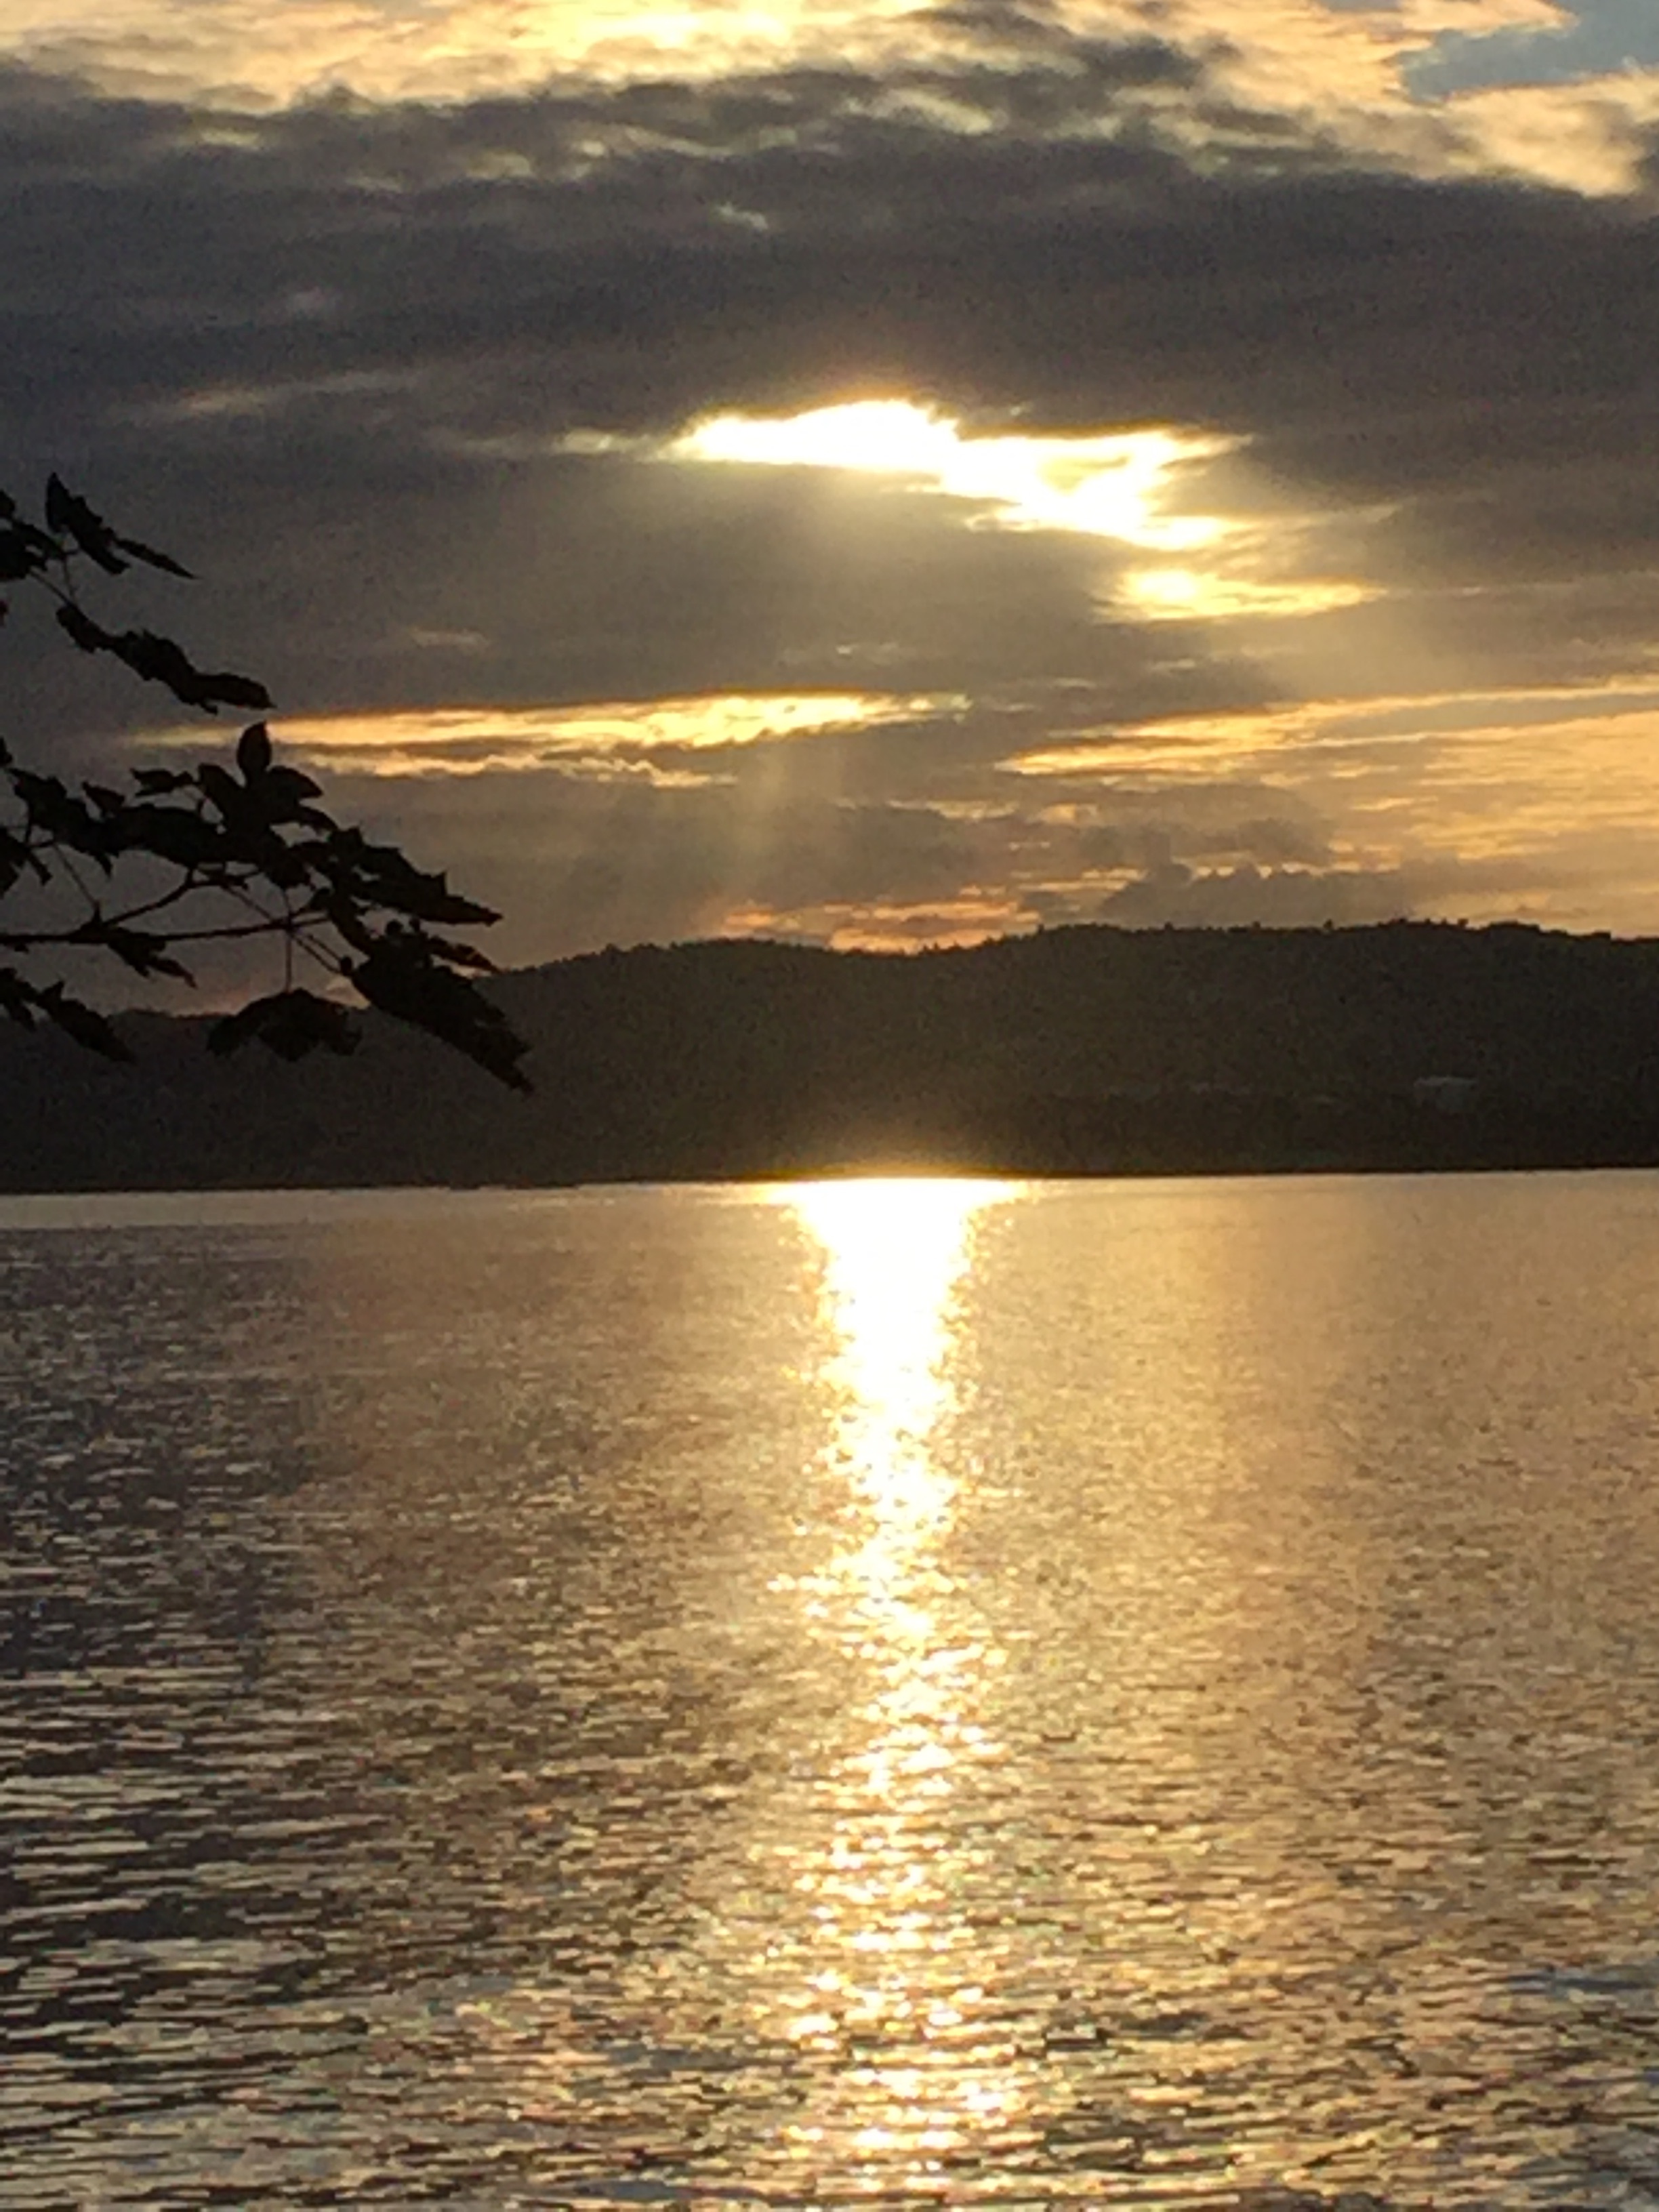
sea, coast, ocean, horizon, cloud, sky, sunrise, sunset, sunlight, morning, shore, lake, dawn, dusk, evening, reflection, bay, body of water, loch, afterglow